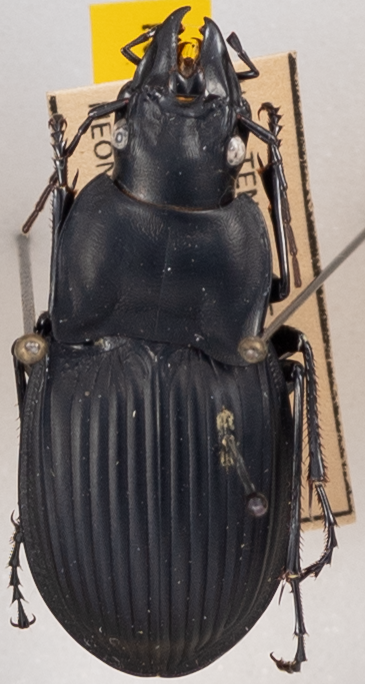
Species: Dicaelus dilatatus
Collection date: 2022-06-21
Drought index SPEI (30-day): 0.168
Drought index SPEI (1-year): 0.668
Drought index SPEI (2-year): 1.13